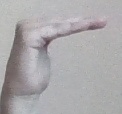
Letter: haa